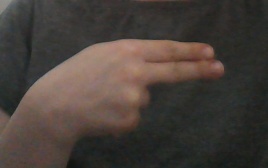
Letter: ain